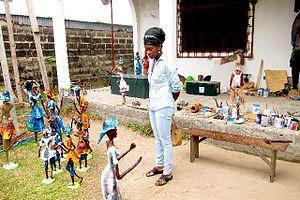
L'artiste congolaise Rhode Bath-Schéba Makoumbou préparant une exposition dans son atelier de Brazzaville.
Rhode Bath-Schéba Makoumbou, née le 29 août 1976 à Brazzaville en République du Congo, est une artiste-peintre congolaise.